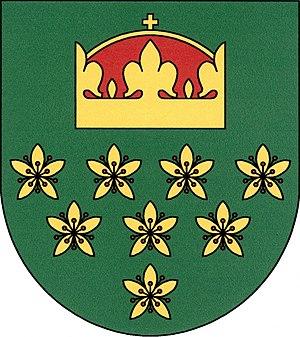
Dolní Hbity est une commune du district de Příbram, dans la région de Bohême-Centrale, en République tchèque. Sa population s'élevait à 893 habitants en 2020.